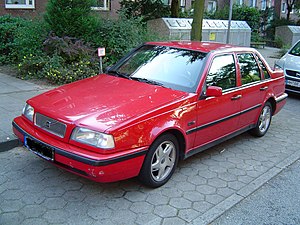
Volvo 400-serie / Billeder
Volvo 440, 460 og 480 var en serie af personbiler fra svenske Volvo, som blev produceret i årene 1987 til 1995 på den gamle DAF-fabrik i Holland.